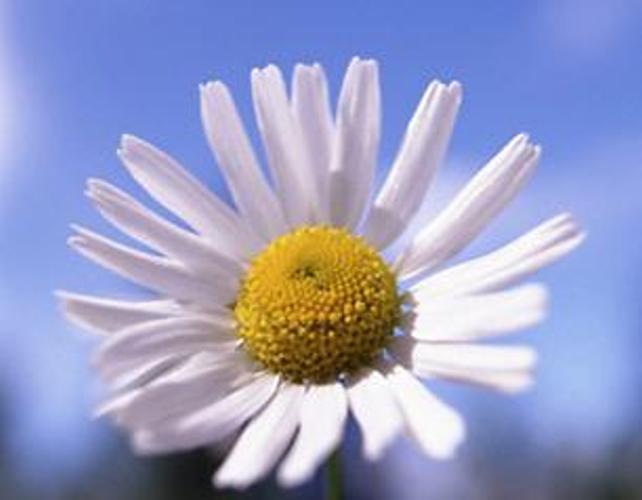
Label: oxeye daisy